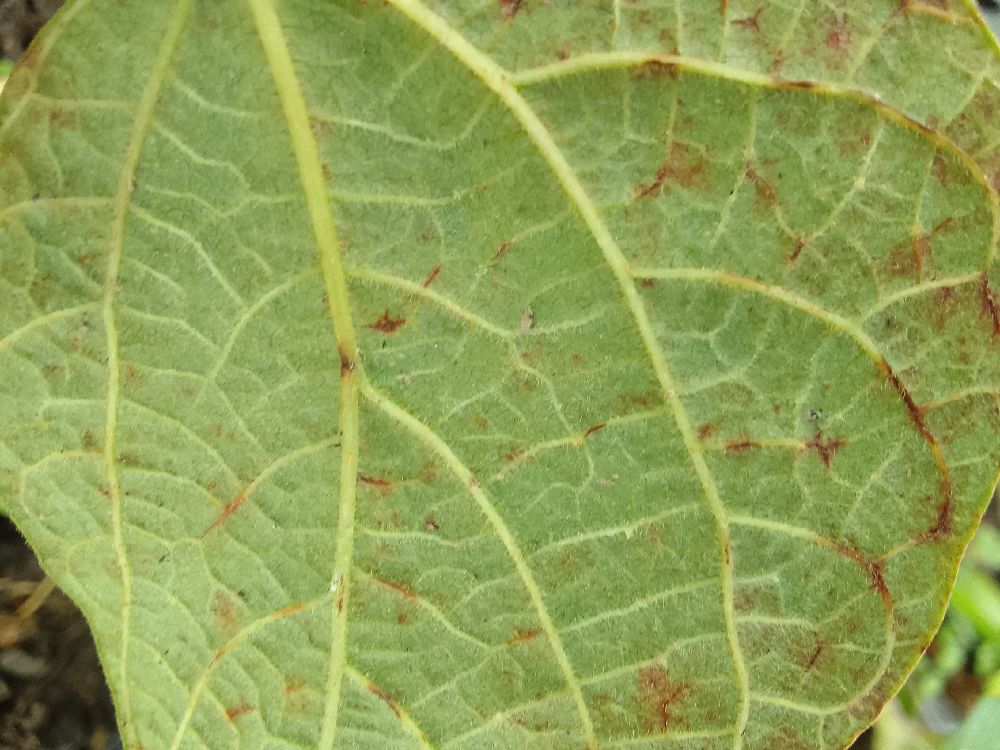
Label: anthracnose